Laudomia Forteguerri

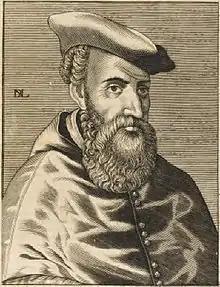
Alessandro Piccolomini

Marc’Antonio Piccolomini's cousin, the philosopher and humanist Alessandro Piccolomini, was also inspired by Forteguerri. He was infatuated with the brilliant poet, and in spite of Forteguerri's apparent lack of romantic interest in him, she would be viewed as Piccolomini's great love throughout his life. When Forteguerri lamented the fact that, as a woman, she was barred from studying the science of astronomy, he wrote "De la sfera del mondo" and "De le stele fisse" ("On the Sphere of the World" and "On the Fixed Stars"), an influential two-part compendium of information on the subject that he dedicated to her. This compendium is considered an important text in the history of astronomy, as it marked the first time that stellar luminosity was classified alphabetically (as it continues to be today) and it contained the earliest complete star atlas that historians have been able to locate. It was also one of the first texts on astronomy that was widely accessible, as Piccolomini's chose not to publish this work in Latin—the standard language of academic literature during this period—but in Italian, so that Forteguerri would be able to fully comprehend it. He also composed the impressive philosophical work, "On the Organization of the Entire Life of a Man Born Noble and in a Free City", as a baptismal gift for Forteguerri's son, Allesandro Antonio Colombini, who was also Piccolomini's godson.